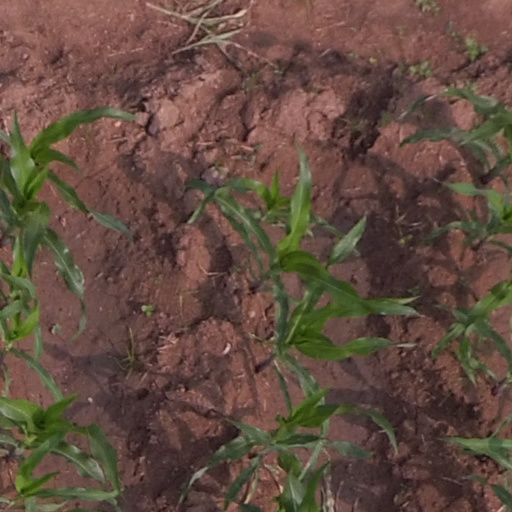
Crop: maize; corn